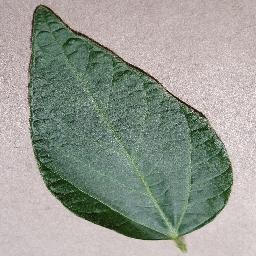
Label: Soybean___healthy